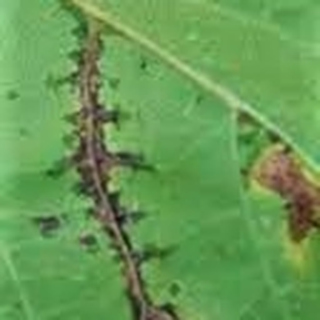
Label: cotton_bacterial_blight